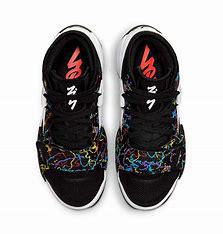
Brand: Jordan
Model: Zion 2